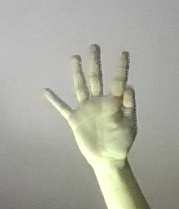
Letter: sheen